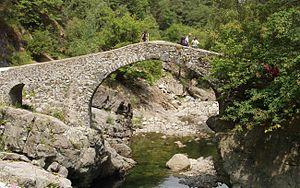
La Sessera est un torrent du Piémont, affluent de la Sesia. Son cours se développe dans une partie de la province de Biella puis passe par la vallée de la province de Verceil avant de se jeter dans la Sesia aux alentours de la commune de Borgosesia. Le bassin de la Sessera possède un périmètre de 69 kilomètres. Le cours du torrent est barré par les hameaux des communes de Vallanzengo et de Camandona, formant le bassin des Mêlées, réalisé dans un but hydroélectrique.